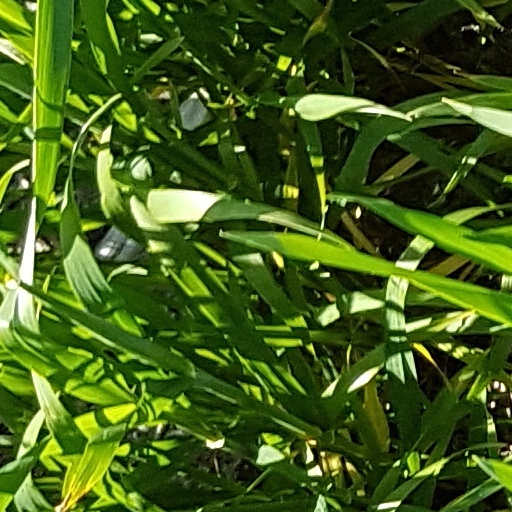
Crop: wheat